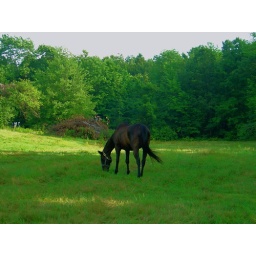
Horse in pasture eating grass